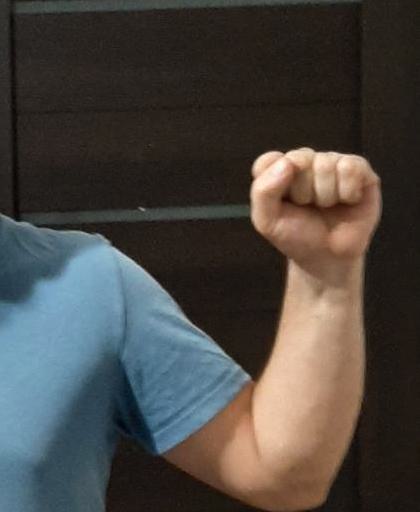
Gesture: fist